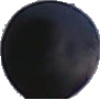
Label: blue_grape